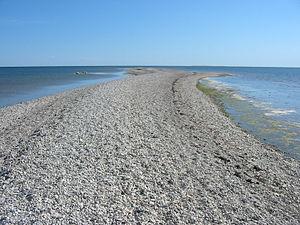
Siiasaar est une île d'Estonie en mer Baltique.
Lombimaa est une île d'Estonie à la pointe de la péninsule Sõrve säär en mer Baltique.